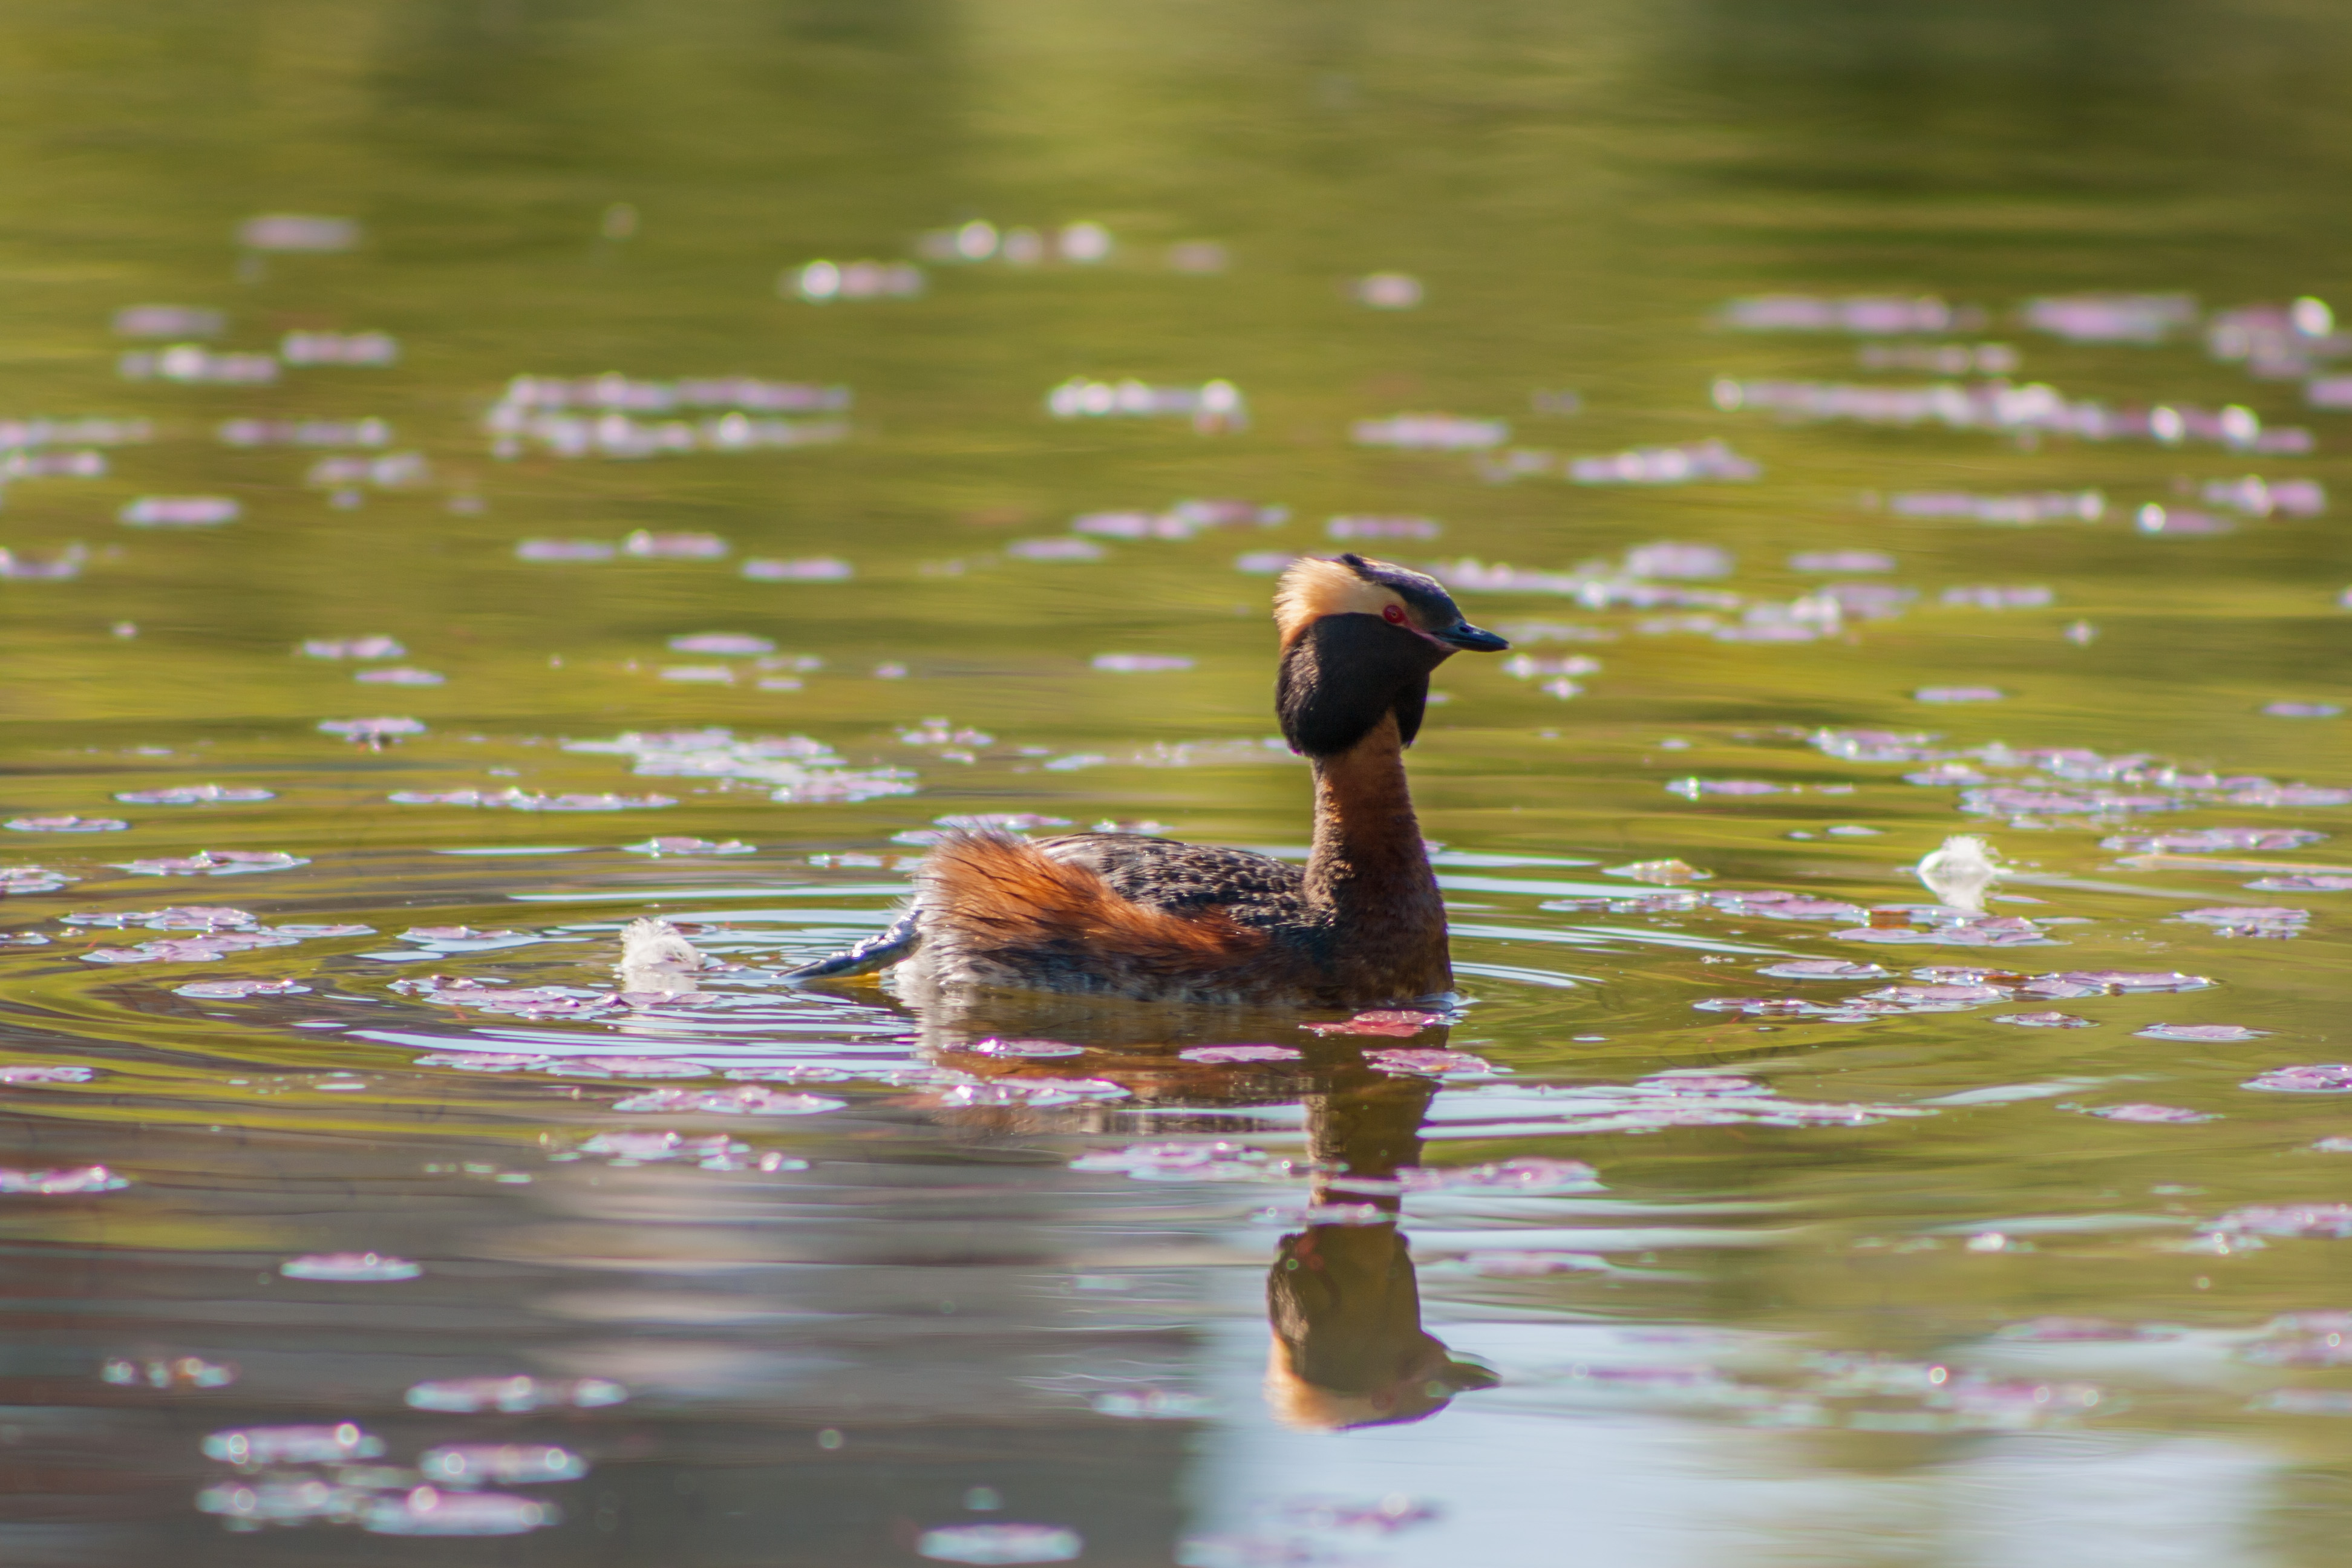
bird, duck, vertebrate, beak, water, water bird, ducks, geese and swans, waterfowl, reflection, pond, wildlife, lake, organism, adaptation, watercourse, goose, fowl, wave, mallard, seaduck